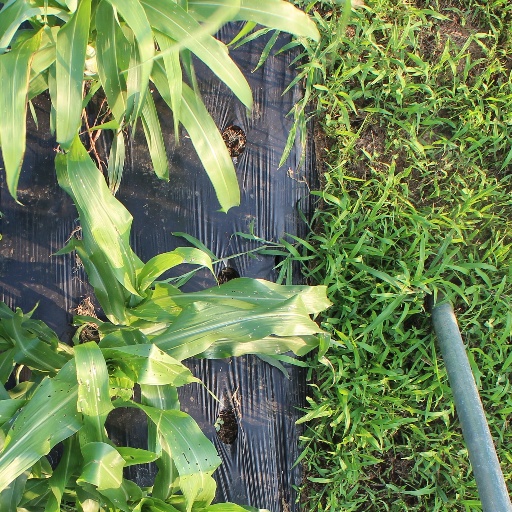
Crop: sorghum